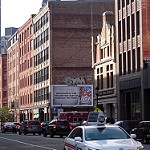
Label: street